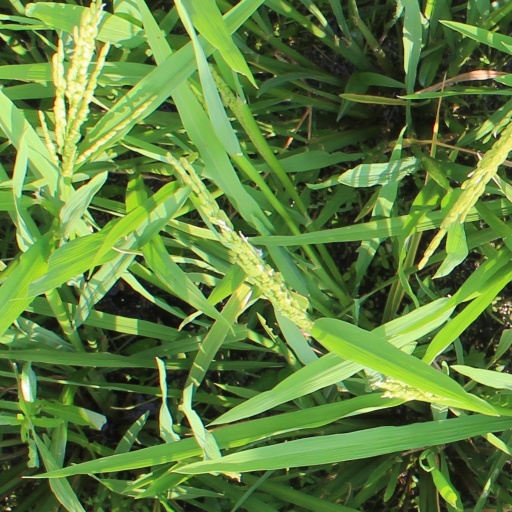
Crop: rice